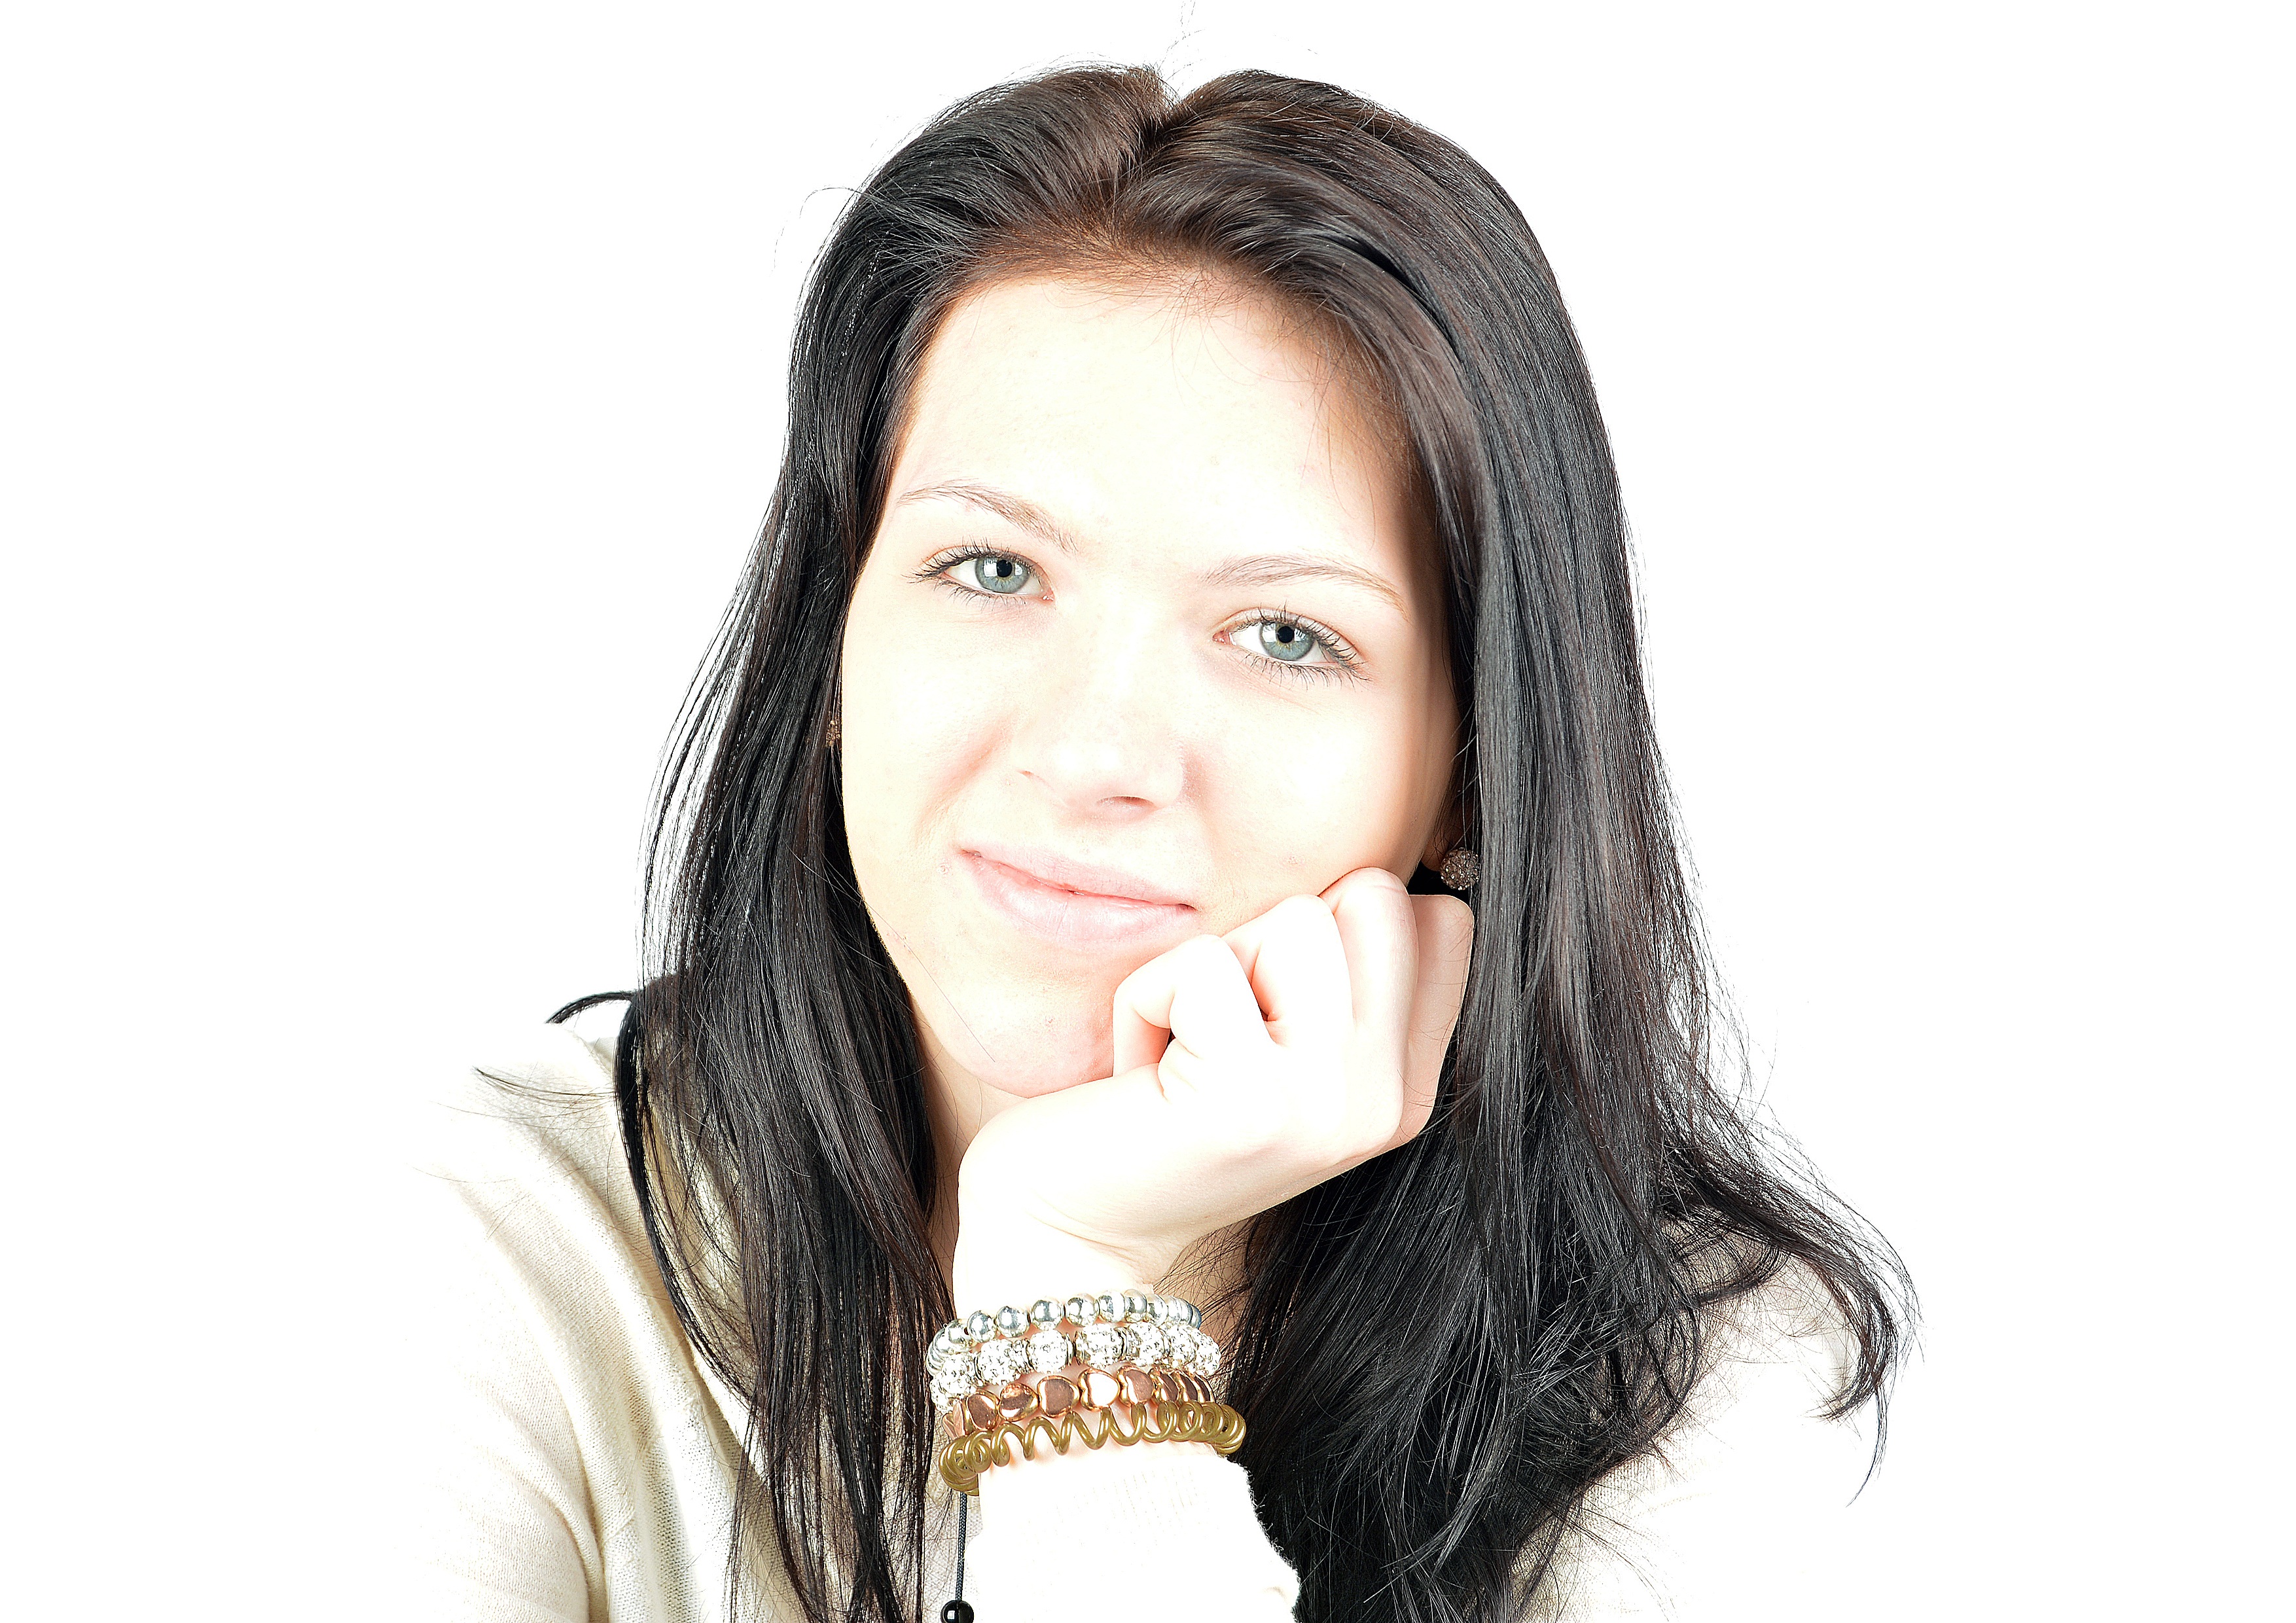
hand, person, girl, hair, singer, finger, facial expression, hairstyle, friend, mouth, long hair, black hair, face, nose, eye, head, beauty, organ, emotion, photo shoot, brown hair, sense, portrait photography, the practice of